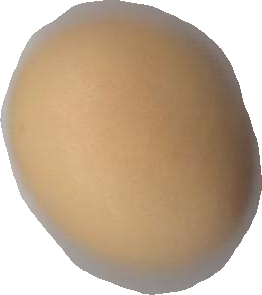
Variety: Grobogan